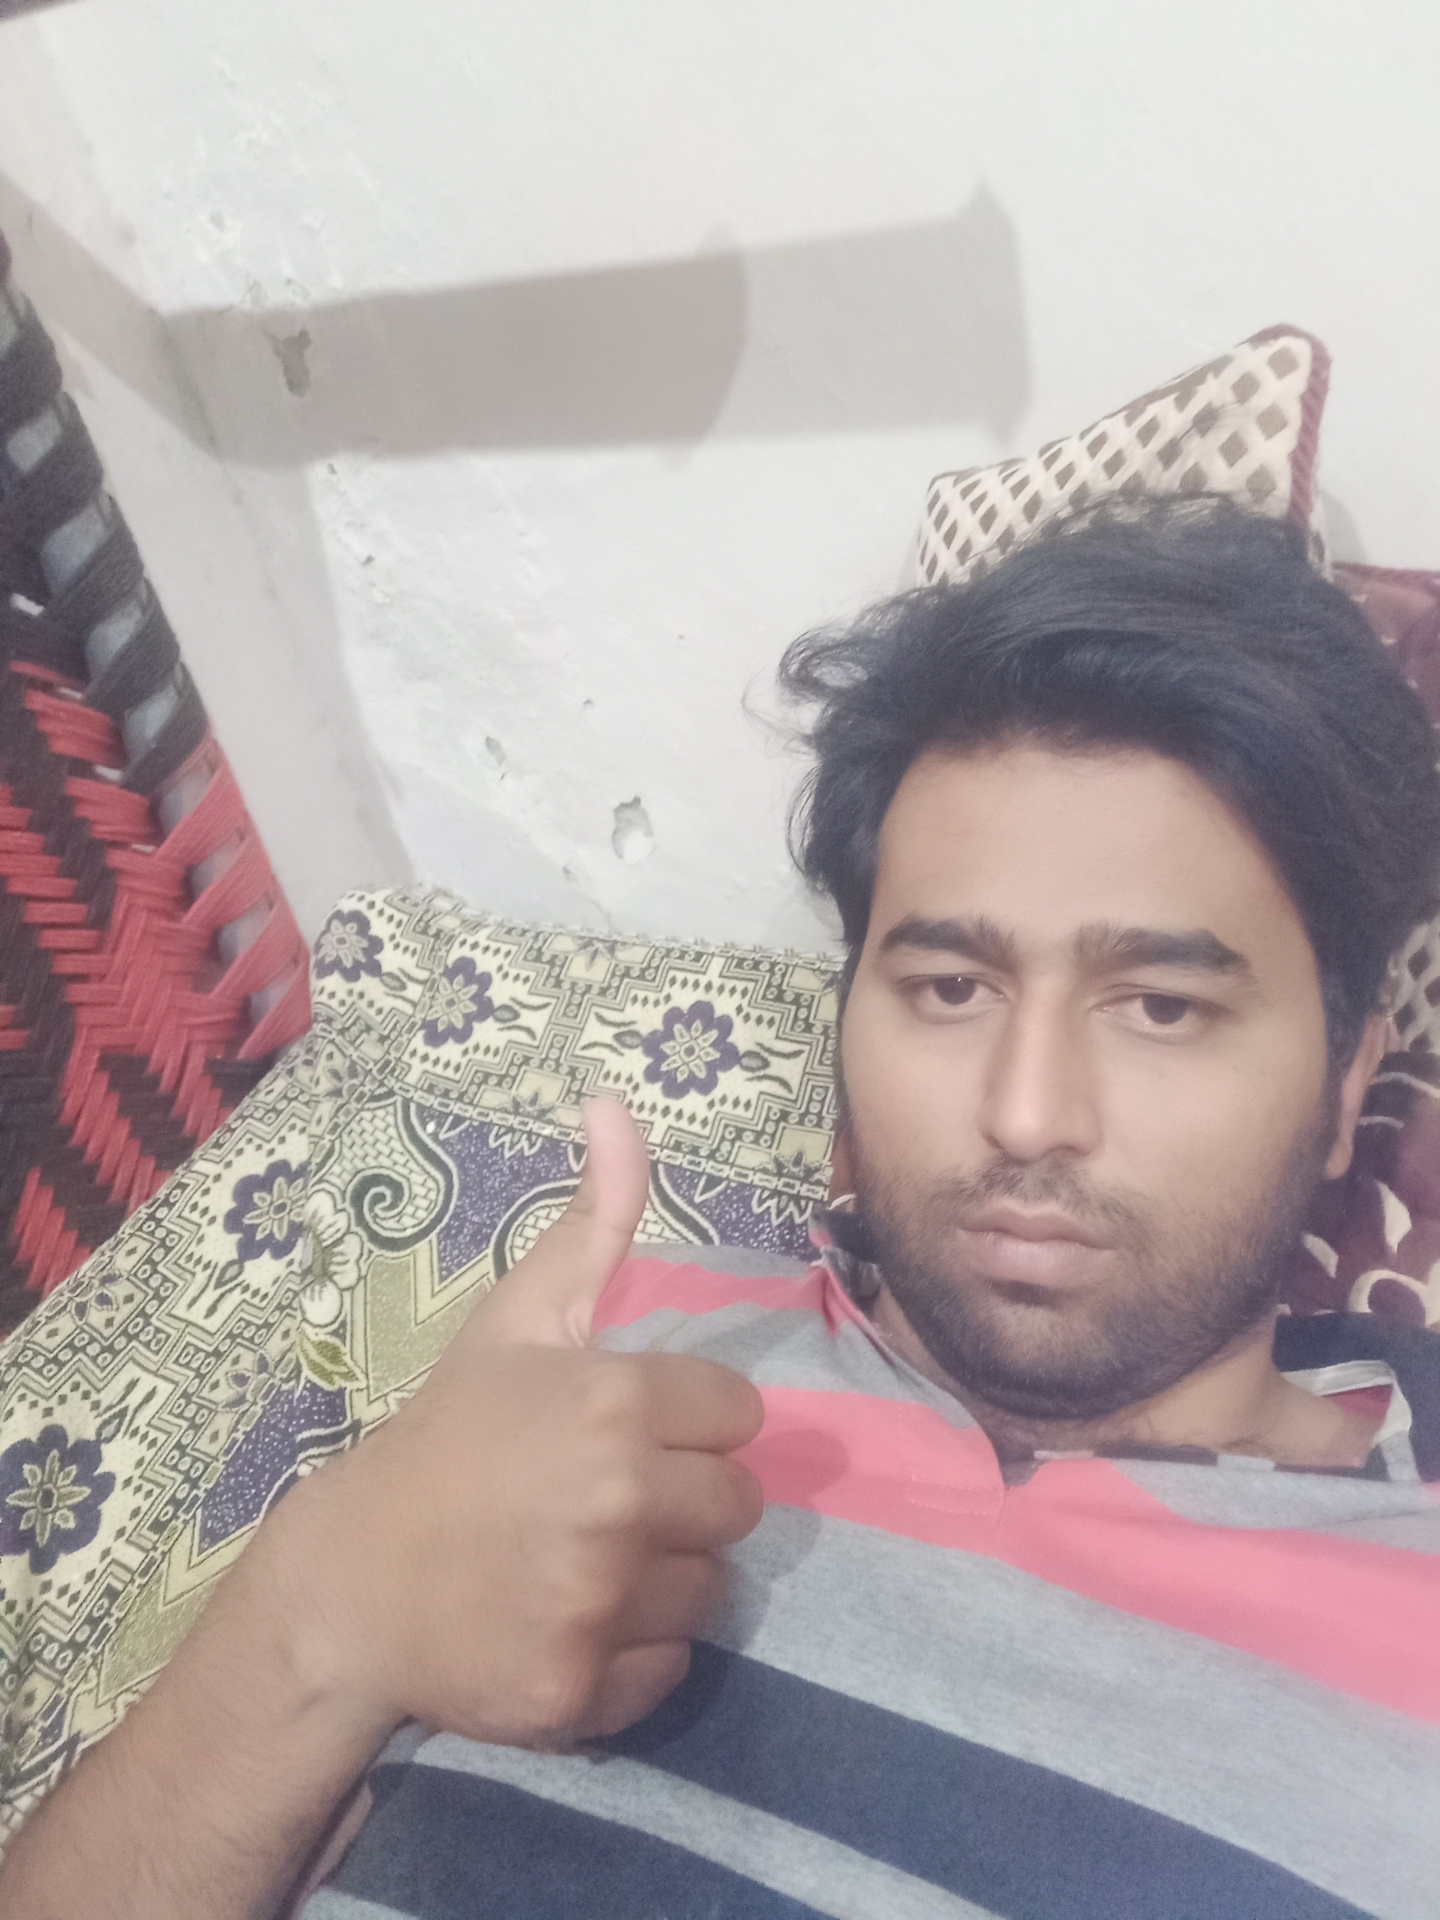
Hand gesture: like